Tulkarm Camp

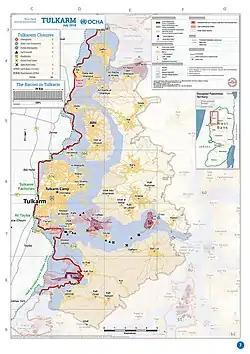
2018 United Nations map of the area, showing the Israeli occupation arrangements.

Tulkarm Camp is a Palestinian refugee camp north of the West Bank in the city of Tulkarm, established in 1950 on 0.18 km by the UNRWA. It is the second largest refugee camp in the West Bank, as well as one of the most densely populated. The camp was severely affected during the Second Intifada by incursions, arrests, raids and curfews. Incursions still take place, though on a more irregular basis. In 2013, the health centre was reconstructed with project funds amounting to US$1.7 million. Tulkarm camp has four UNRWA schools. The camp is currently under full Israeli military control as part of Israel's "Operation Iron Wall".